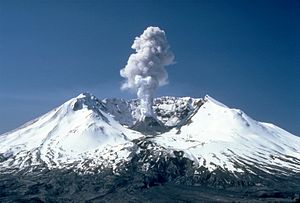
Mount St. Helens
St. Helens med bortsprængt top, 19. maj 1982. Billedet taget fra nord
Mount St. Helens er en aktiv stratovulkan i staten Washington i det nordvestlige USA 154 km syd for Seattle og 87 nord-øst for Portland, Oregon. Den sprang i luften i 1980, da den ene side af vulkanen gav efter som følge af en blokade af magmaen inde i selve vulkanen. Vulkanen er en del af bjergkæden Cascades.